Glenn L. Jackson Memorial Bridge

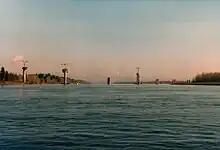
Under construction, looking east from the Columbia River

Planning for the structure began in earnest in 1964 when it was designated as part of the East Portland Freeway (later renamed Veteran's Memorial Freeway), Interstate 205. Construction began in August 1977. In order to avoid disrupting river traffic, the bridge was built one segment at a time. The segments, weighing upwards of 200 tons, were cast downstream and barged into place. The bridge was opened on December 15, 1982. The finished project cost was $169.6 million: $155.7 million from federal funds, $4 million from Washington state funds and $9.9 million from Oregon state funds. Three men died during its construction. The bridge was closed to traffic on May 15, 1983, for a one-day festival named "People's Day", where 125,000 pedestrians crossed the bridge.